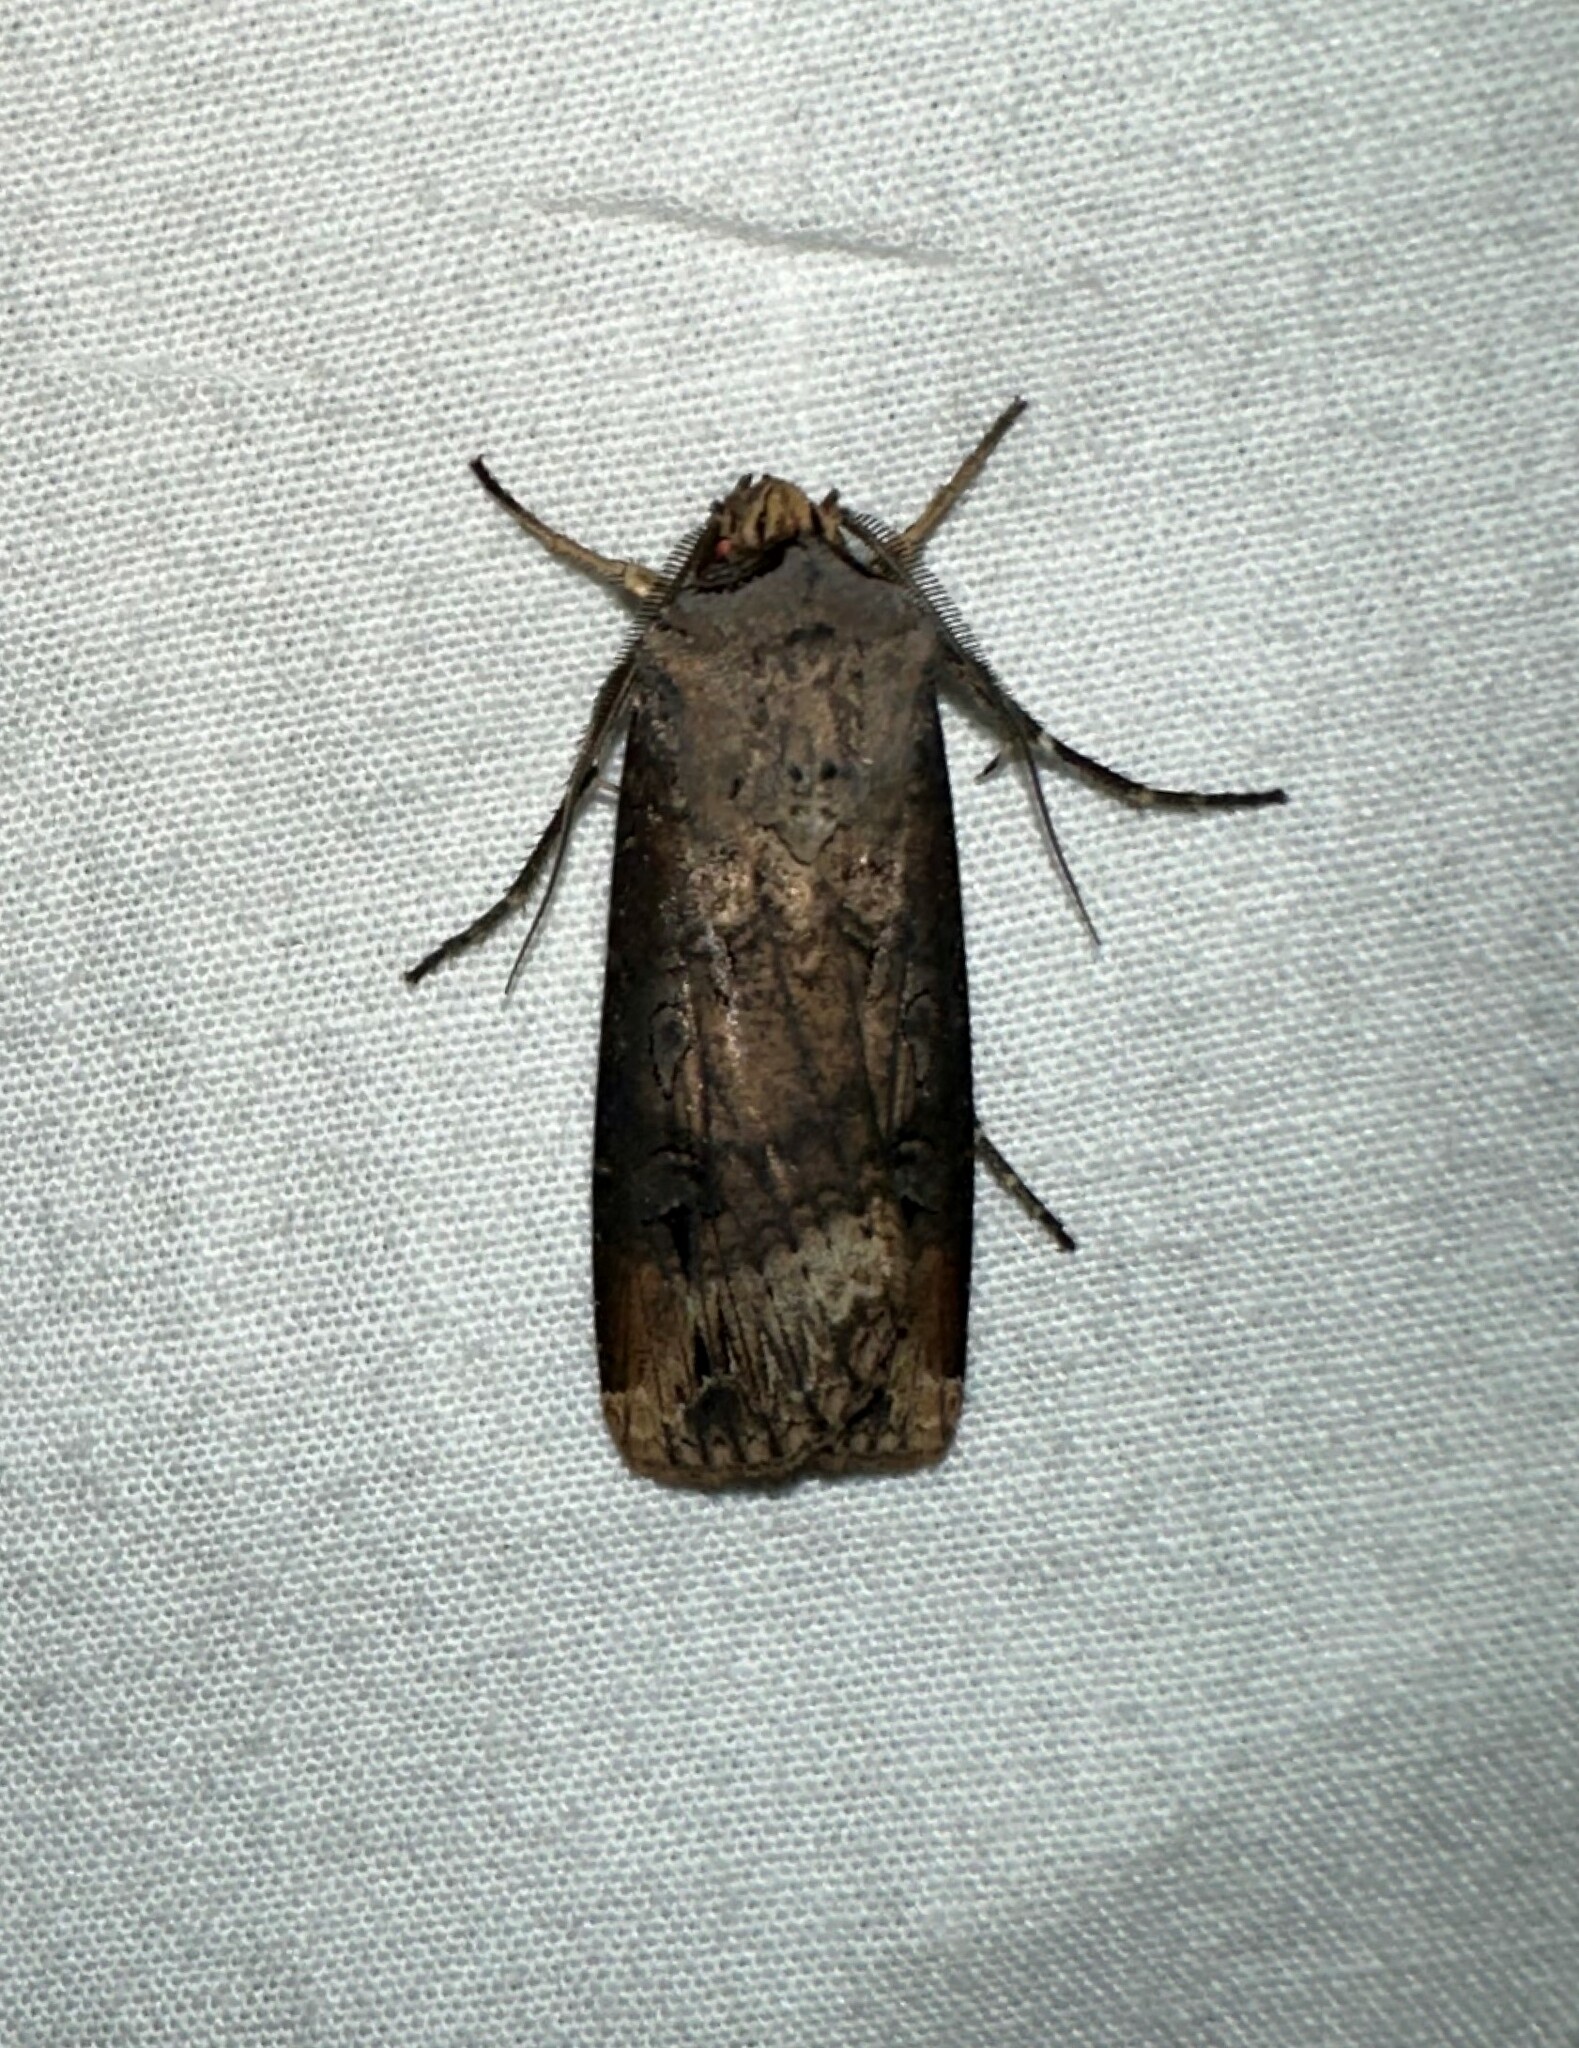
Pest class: cutworms